Chole bhature
Also known as:
as - Assamese: চোলে ভাতুৰে
bn - Bangla: ছোলা ভাটোরা
da - Danish: Chole bhature
el - Greek: Τσόλε μπατούρε
es - Spanish: Chole bhature
fa - Persian: شله بهاتوری
hi - Hindi: छोले भटूरे
it - Italian: Chole bhature
ja - Japanese: チョーレー・バトゥーレー
jv - Javanese: Chole bhature
kn - Kannada: ಛೋಲೆ ಭಟೂರೆ
nb - Norwegian Bokmål: Chole bhature
pa - Punjabi: ਛੋਲੇ ਭਟੂਰੇ
pnb - Western Punjabi: حلوا پوری
ta - Tamil: சோலா பட்டுரா
uk - Ukrainian: Чоле бхатуре
ur - Urdu: حلوا پوری
Category: bread (fried bread)
Cuisine: Indian
Associated cuisines: Indian, Pakistani
Area: India
Countries: India
Region: Southern Asia

This dish is a combination of spicy white chickpeas and deep-fried bread made from super-refined wheat flour. It is often eaten as a breakfast dish, sometimes accompanied with lassi.

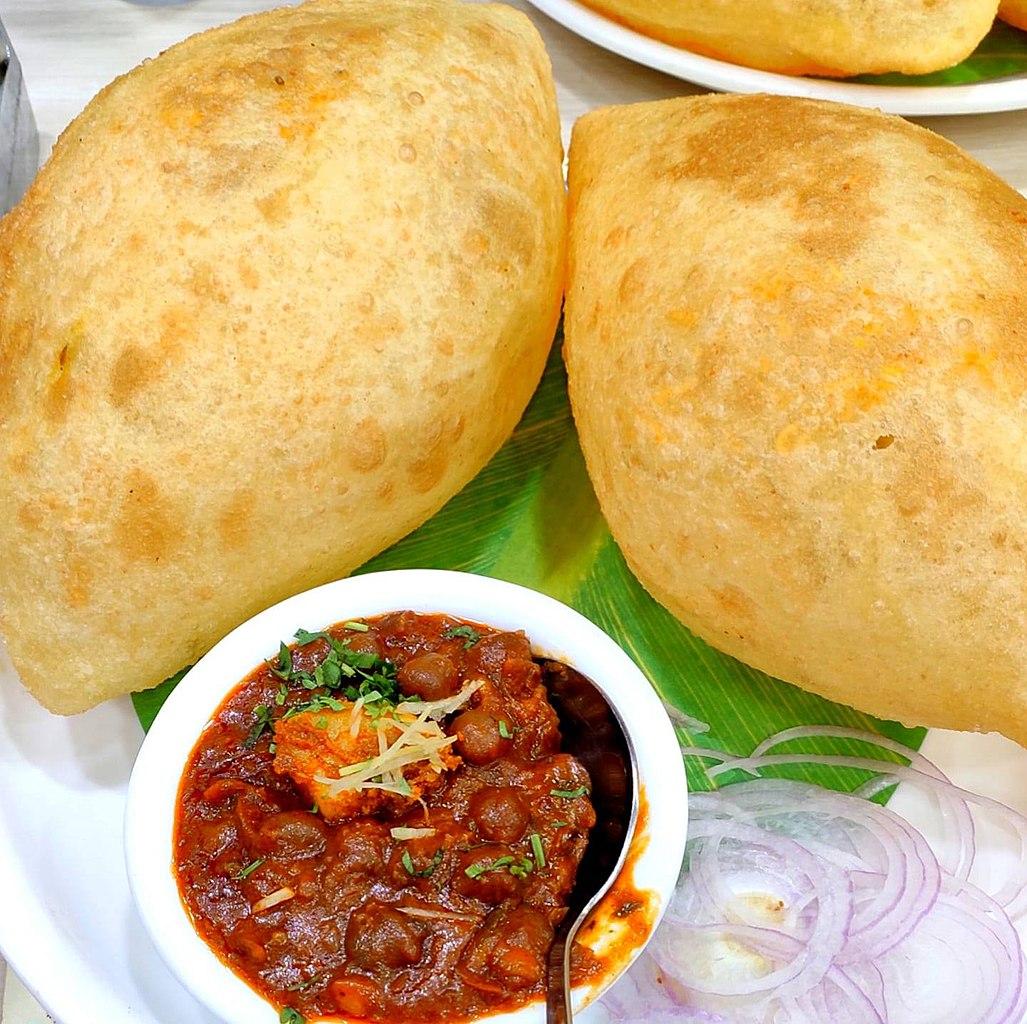
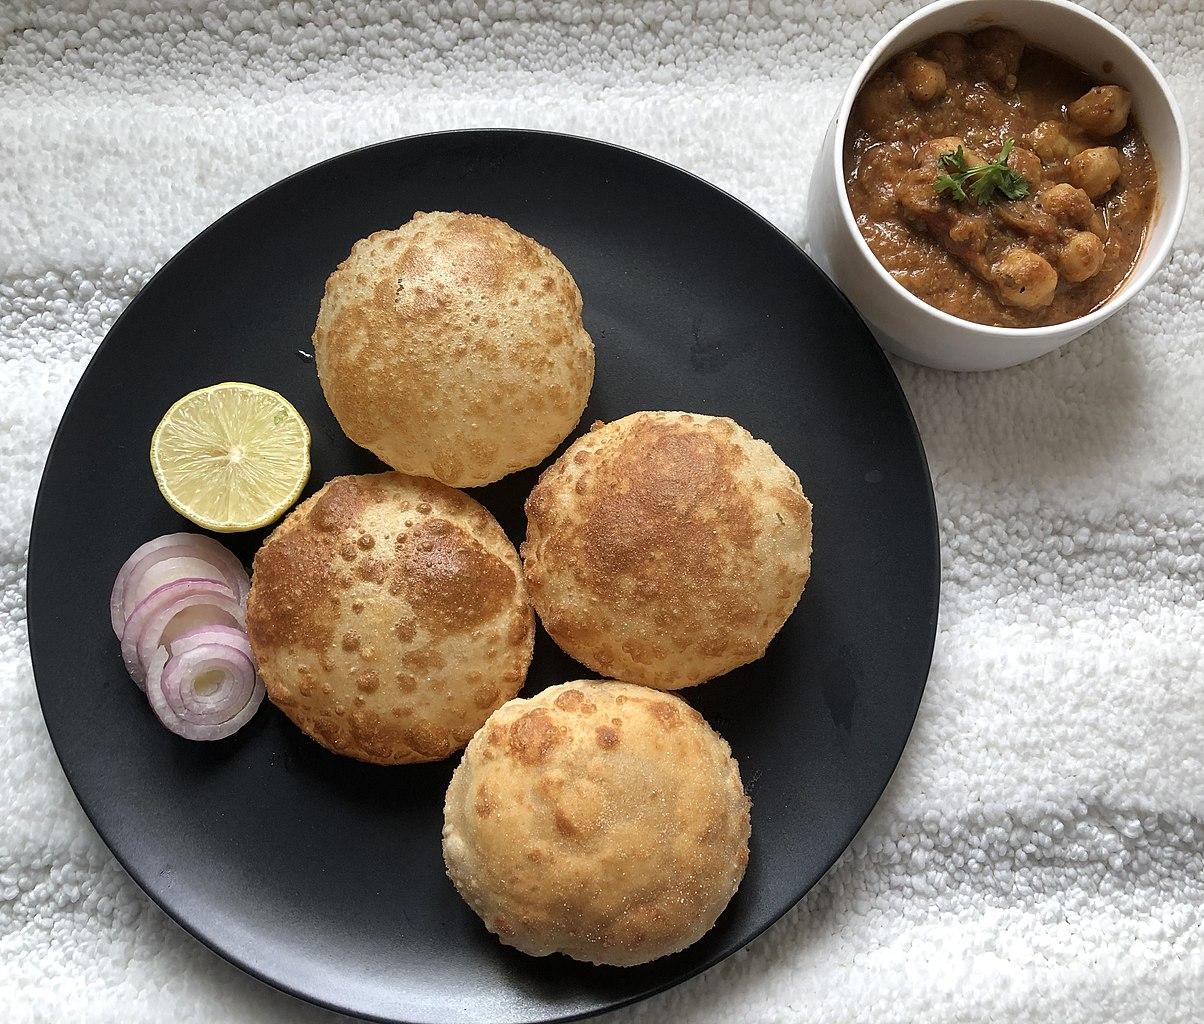
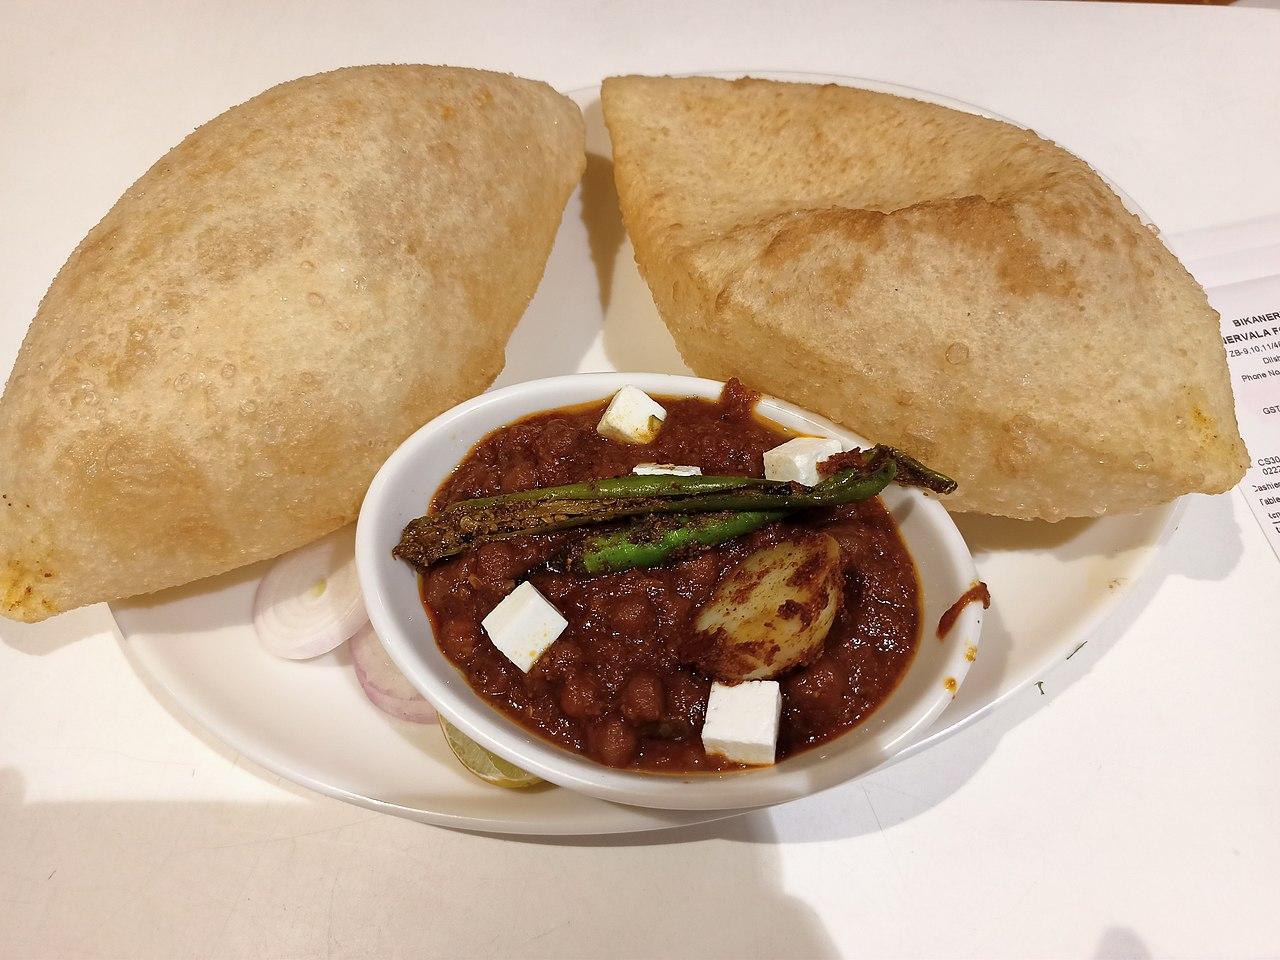